Johan van Baren

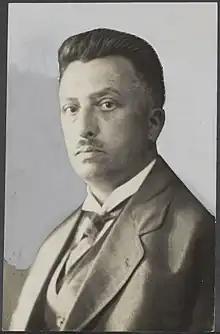
Professor van Baren in 1924

Johan van Baren (18 April 1875 – 7 February 1933) was a Dutch agricultural scientist who specialized in soil science. His most influential work was on the soils of the Netherlands "De bodem van Nederland" (in two volumes 1907, 1927). His son Ferdinand Alexander van Baren (1905-1975) also became a soil scientist.